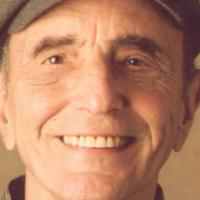
Age group: age 66-80